Chaim Goldberg

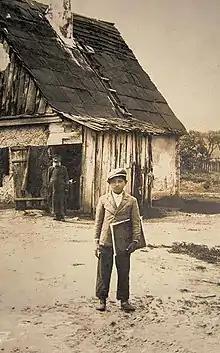
Circa 1931, in front of his home before going to the Mehoffer Art Academy on a full scholarship.

Chaim Goldberg (March 20, 1917 – June 26, 2004) was a Polish-Israeli-American artist, painter, sculptor, and engraver. He is known for being a chronicler of Jewish life in the eastern European Polish villages (or "shtetlekh") like the one in his native Kazimierz Dolny in south-eastern Poland. He witnessed the colorful life and began to draw what he saw. The recurring art colony atmosphere became the highpoint of his self-actualization dreams, as he envisioned himself becoming an artist like those who visited the village. He yearned to experience life as they did for himself and later undertook the mission of being a leading painter of Holocaust-era art, which to the artist was seen as an obligation and art with a sense of profound mission.